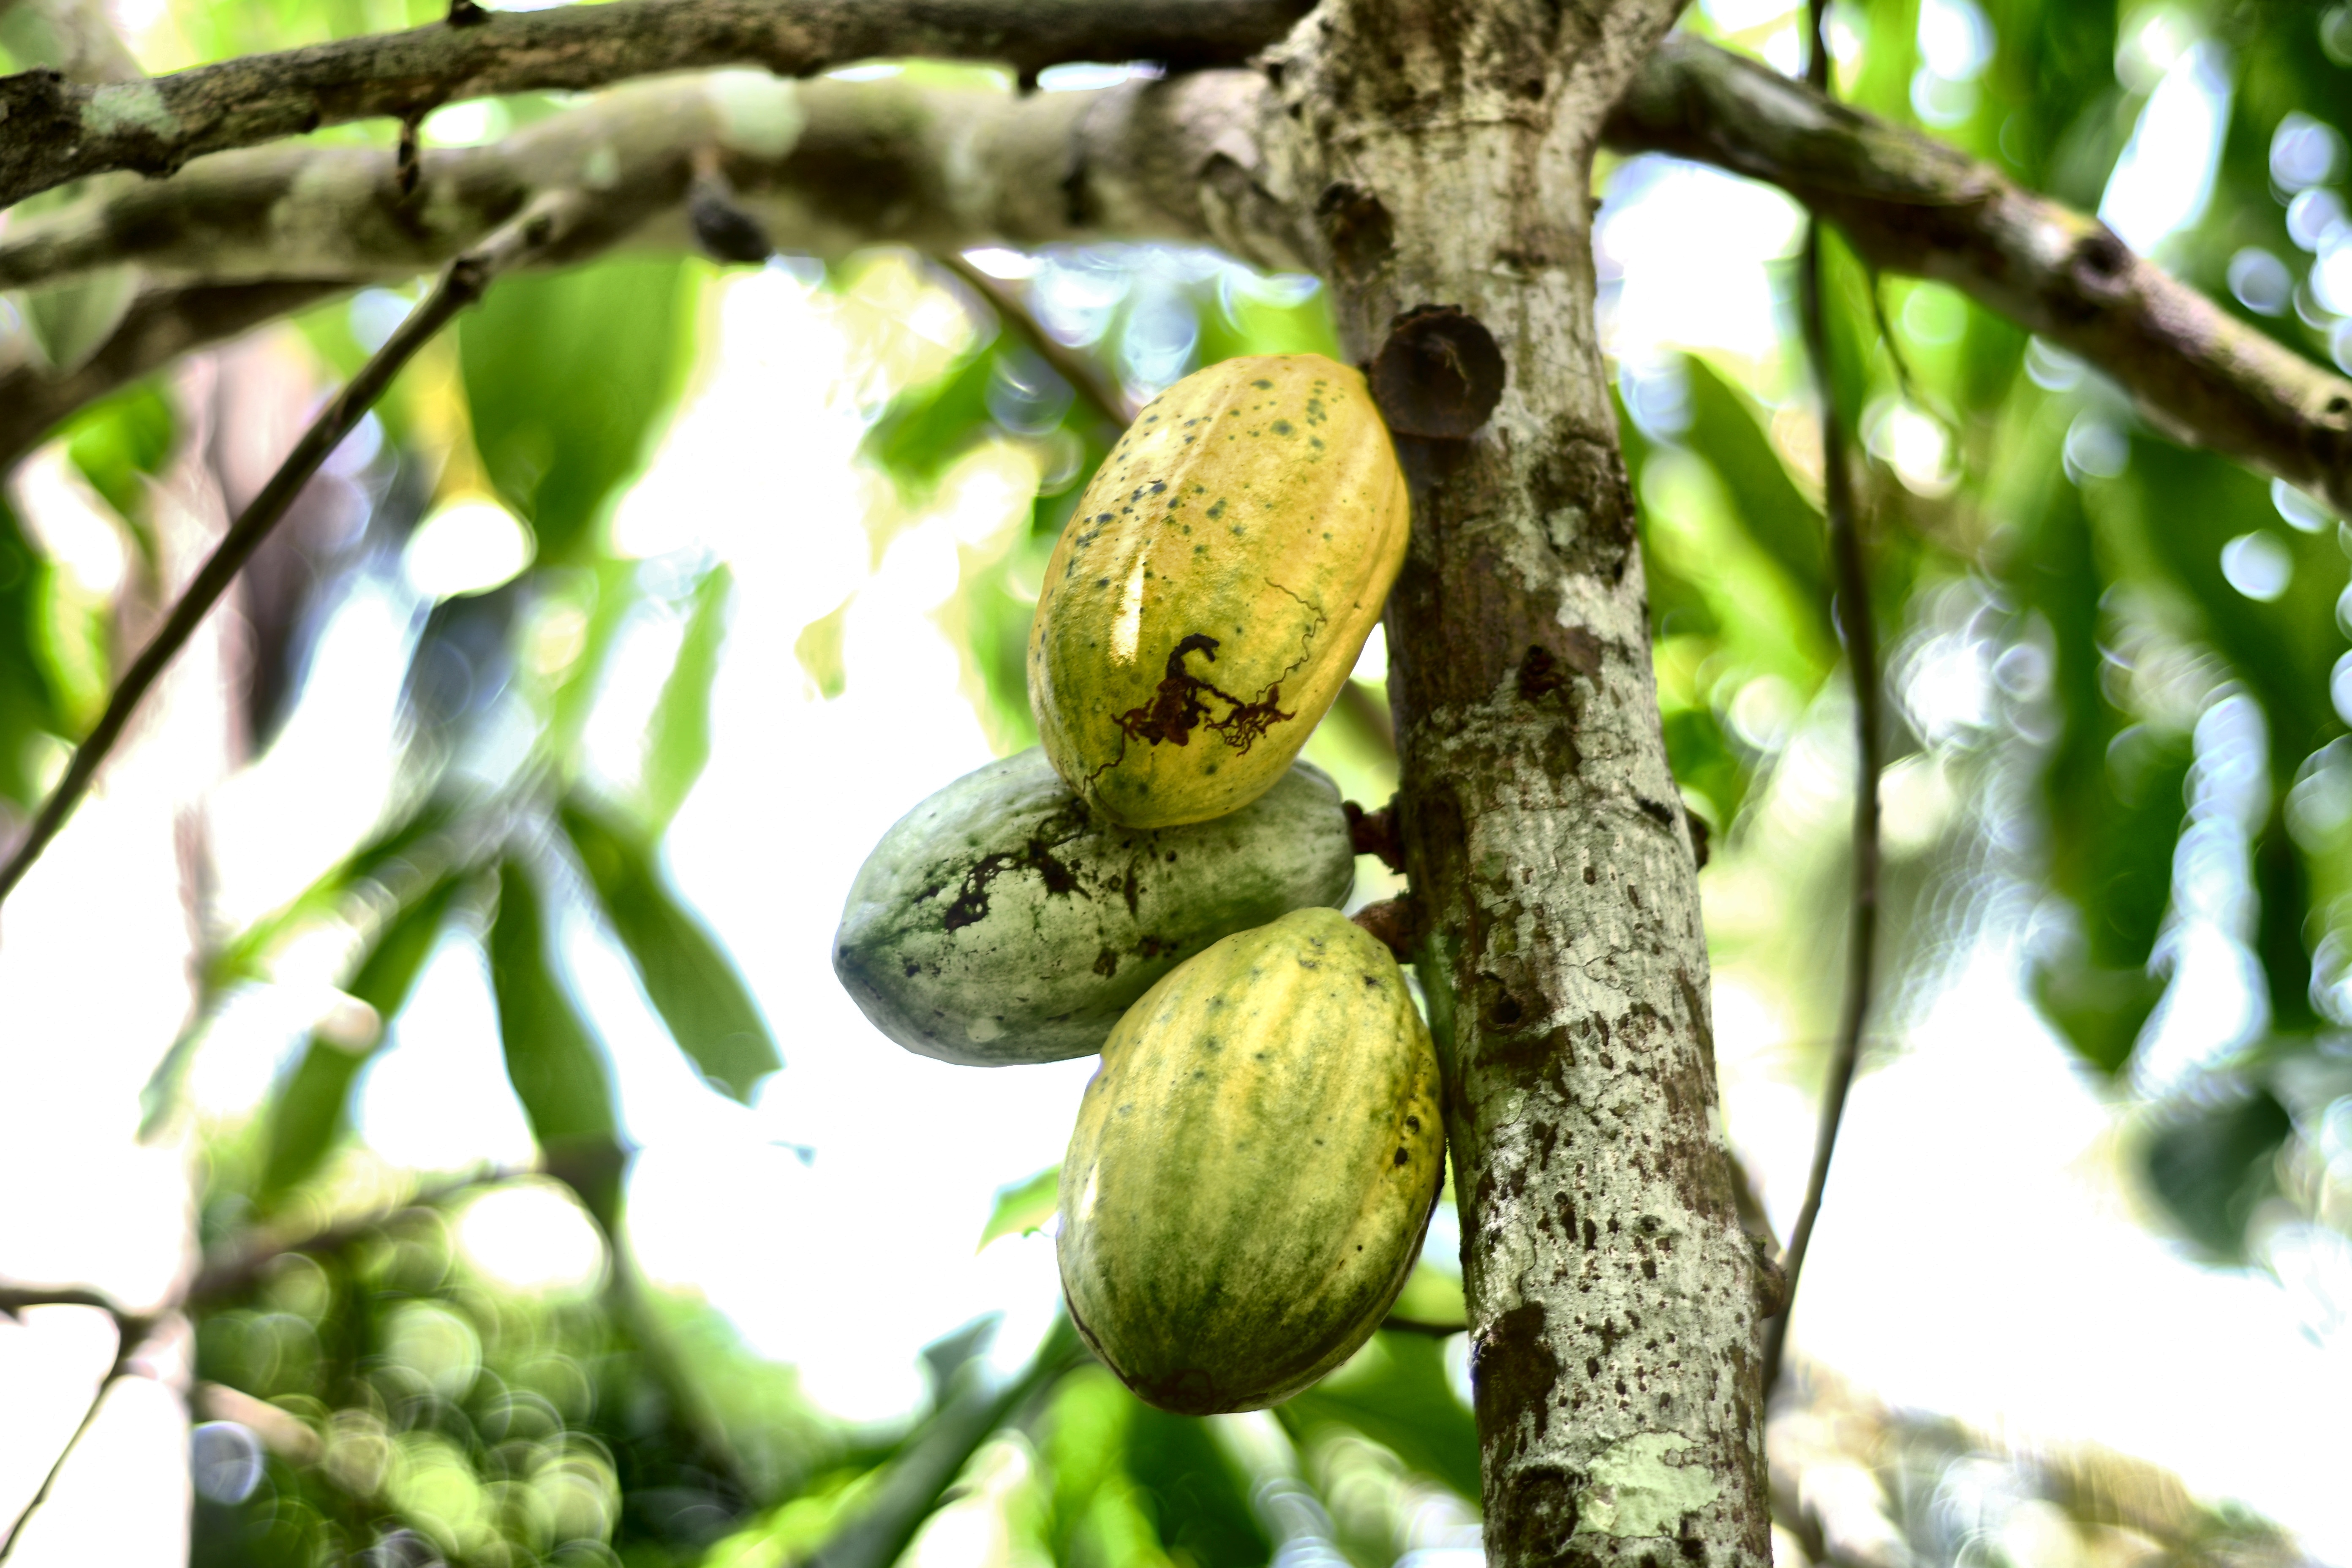
Maturity: mature
Variety: Amelonado